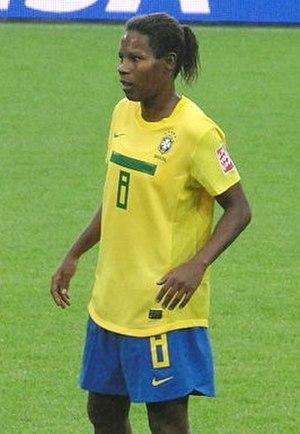
Miraildes Maciel Mota dite Formiga - Match de phase de groupes de la coupe du monde entre le Brésil et la Norvège le 3 juillet 2011 à Wolfsbourg